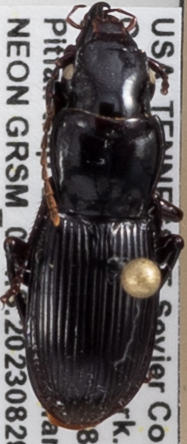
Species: Pterostichus acutipes acutipes
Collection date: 2023-08-29
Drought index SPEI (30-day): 1.962
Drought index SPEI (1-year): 0.17
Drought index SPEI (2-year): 0.612